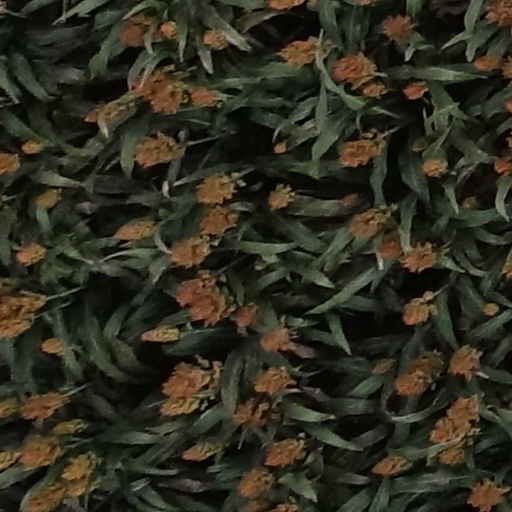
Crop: sorghum